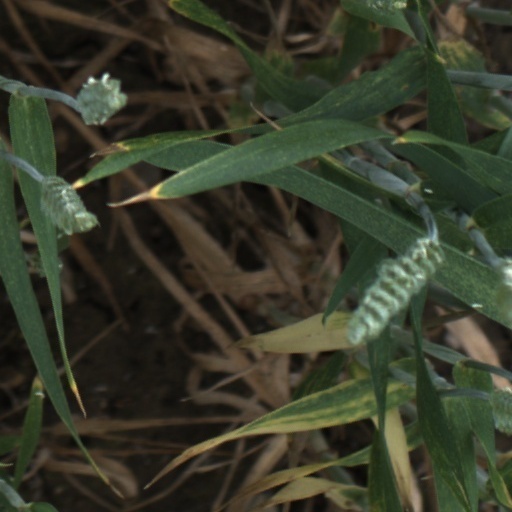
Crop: wheat